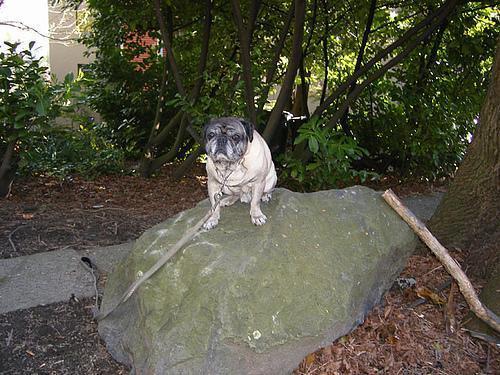
pug